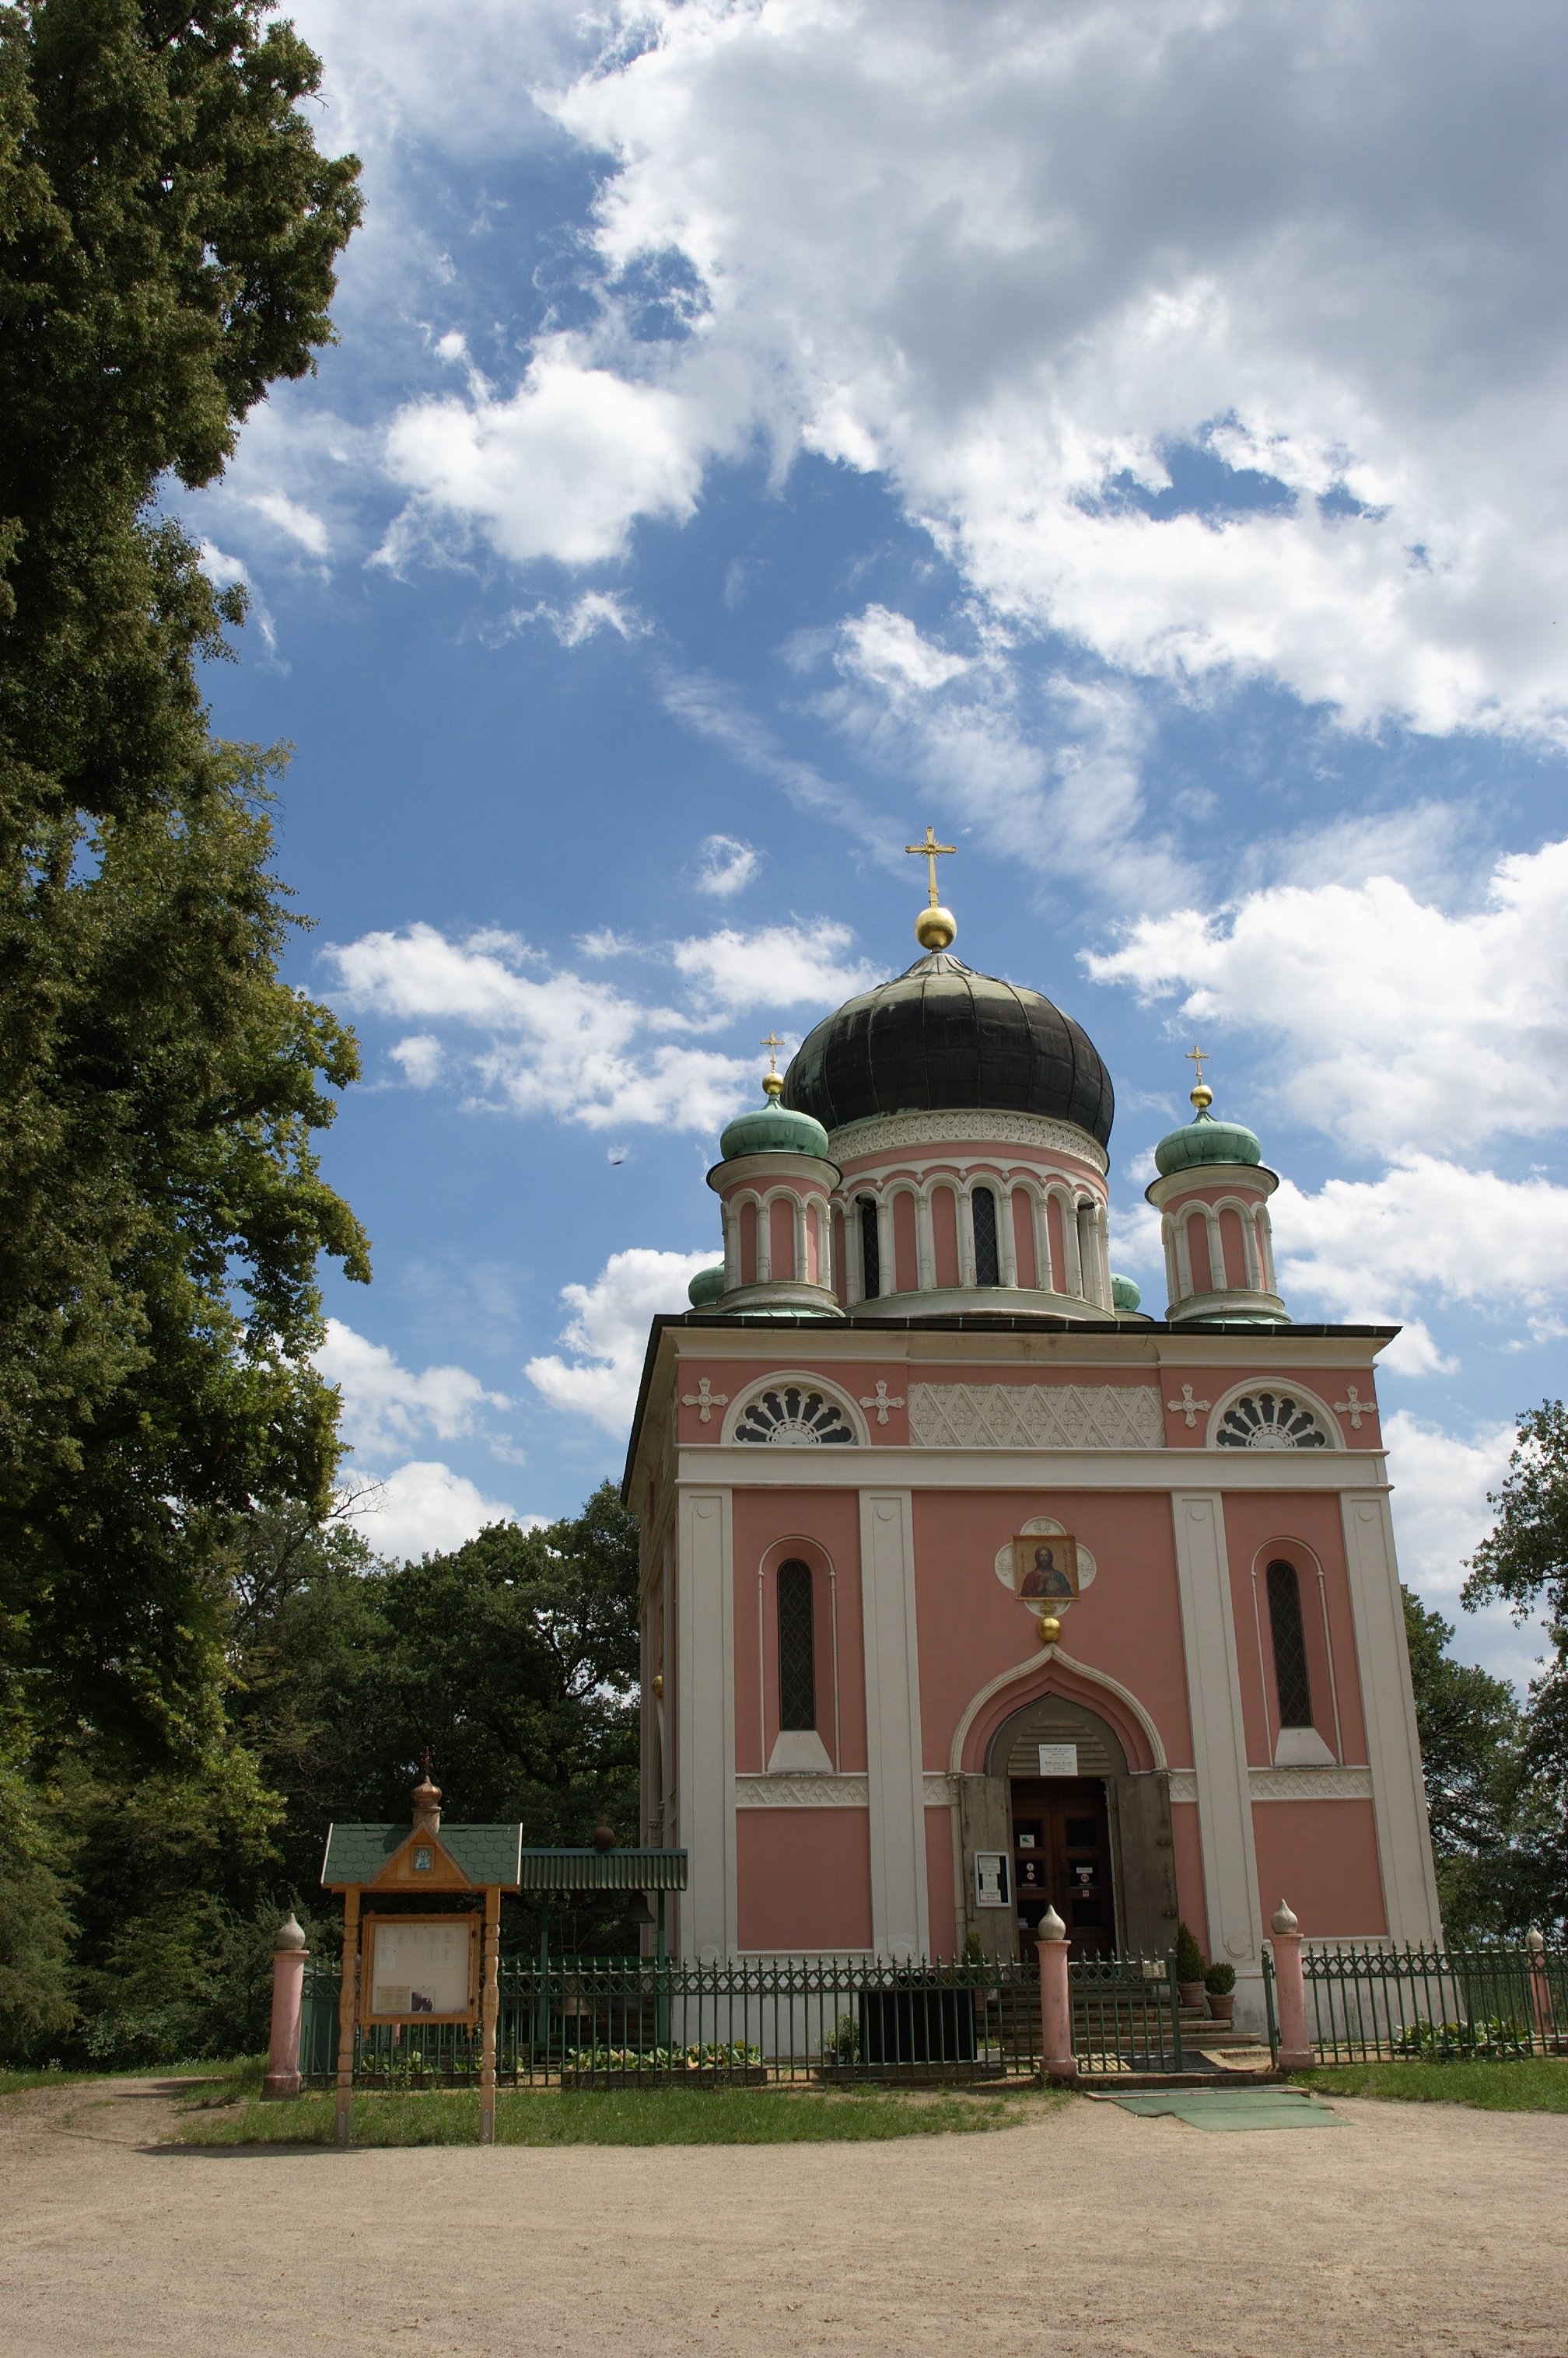
building, tower, landmark, church, chapel, place of worship, bell tower, 2011, monastery, rawtherapee, shrine, germany, deutschland, pentax, 20mm, potsdam, brandenburg, lenstagged, steffenzahn, k100d, justpentax, iamflickr, cosina, voigtlander, skopar, colorskopar, cv20, colorskopar20mmf35slii, 20mmf35slii, voigtlander20mm, cv2035, skopar20mmf35, cosinavoigtl nder, cosinavoigtl ndercolorskopar20mmf35, voigtl nder20mmf35colorskoparslii, voigtl nder20mmf35, spanish missions in california